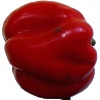
Label: Pepper Red 1